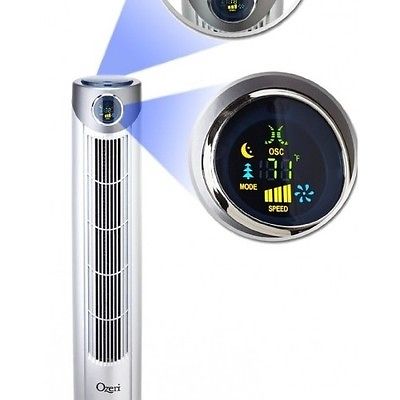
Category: fan